Dendrobium nobile

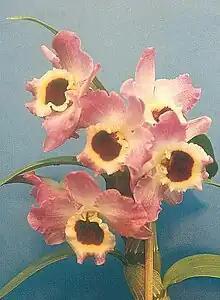
A nobile-type hybrid or cultivar

"Dendrobium nobile" is a sympodial orchid that forms pseudobulbs. When one stem ceases growing, new shoots arise from the base. This cycle continues, forming a clump of stems. Its inflorescence is erect, with blooms forming along the length of the flowering stem. It has strap-shaped, persistent leaves and blooms mostly in winter and spring, producing short, 2 to 4-flowered racemes. The flowers are fragrant, waxy, and highly variable in color, ranging from white to pink and purple. The many different cultivated varieties produce blooms of different sizes and colors.